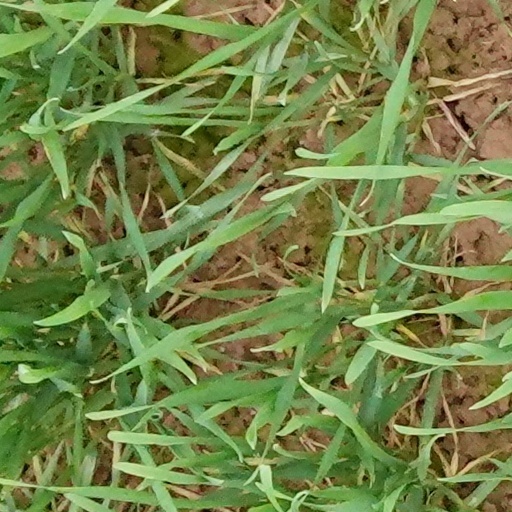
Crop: wheat